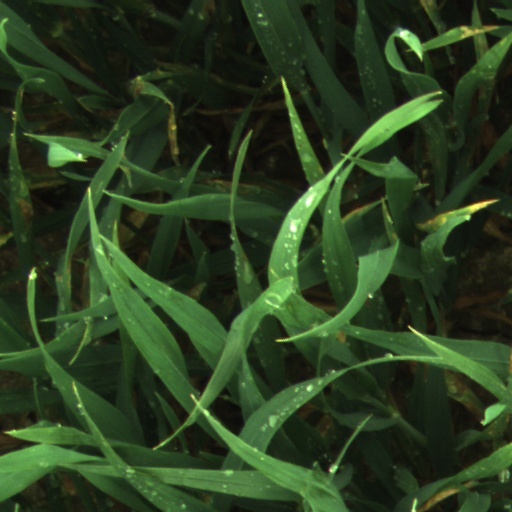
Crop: wheat